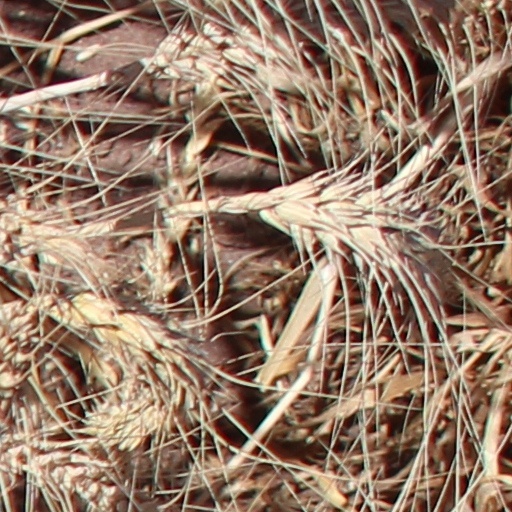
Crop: wheat